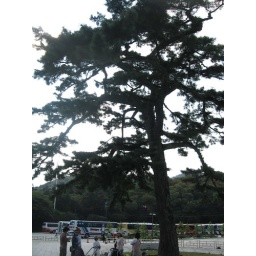
The tree by the Ise bridge again